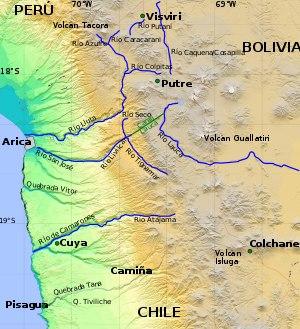
Les cours d'eau du Chili ont des caractéristiques communes dues à la configuration très particulière du pays. Ils prennent généralement leur source dans la Cordillère des Andes et se jettent dans l'Océan Pacifique. Les cours d'eau suivent une direction est-ouest perpendiculaire à la côte et de ce fait sont généralement courts : malgré la taille du pays, aucun cours d'eau ne dépasse 500 km. Du fait de son étalement en latitude, les climats sont très diversifiés allant du climat désertique au climat polaire en passant par les climats méditerranéen et océanique. En conséquence les régimes fluviaux sont eux-mêmes très variés.